Fort Erie Transit

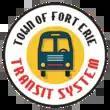
Logo used by previous operation

Fort Erie Transit was a public transit operator in Fort Erie, Ontario, Canada.